Isaac N. Sullivan

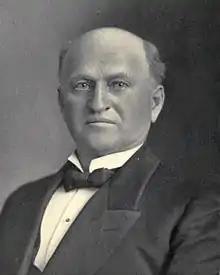

Isaac N. Sullivan (November 3, 1848 – January 31, 1938) was the first chief justice of the Idaho Supreme Court, serving alternately as associate justice from 1891 until 1917.